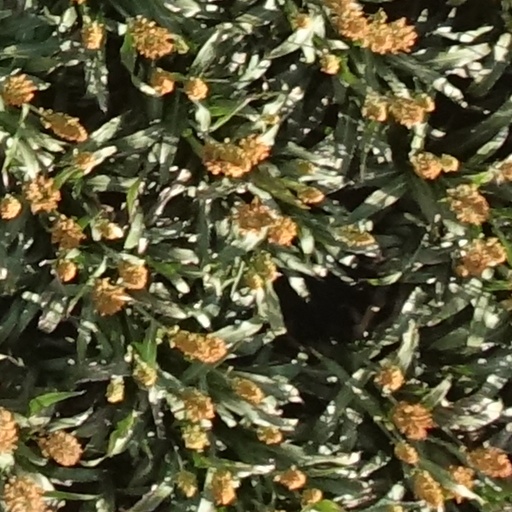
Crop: sorghum